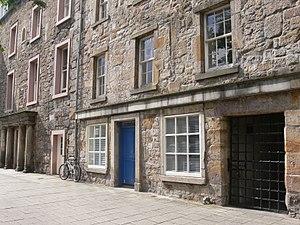
St Andrews - St John's House